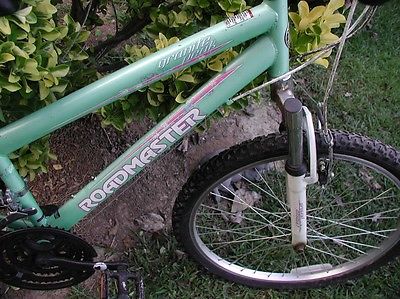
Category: bicycle